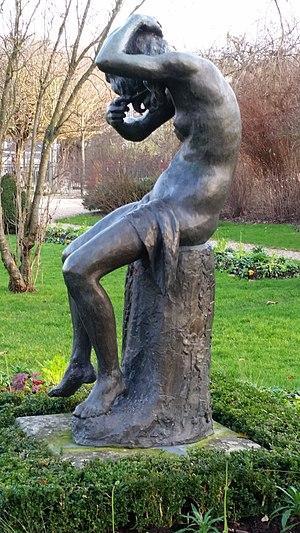
Lucile se coiffant
Cet article recense les œuvres d'art dans l'espace public dans les Hauts-de-Seine, en France.